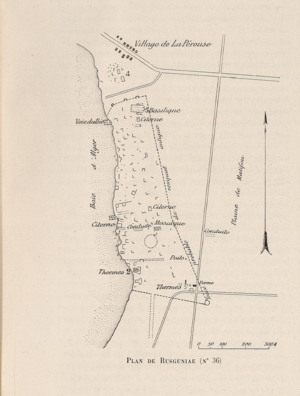
Rusguniae est un site archéologique antique, situé dans la commune d'El Marsa, dans la wilaya d'Alger, en Algérie.